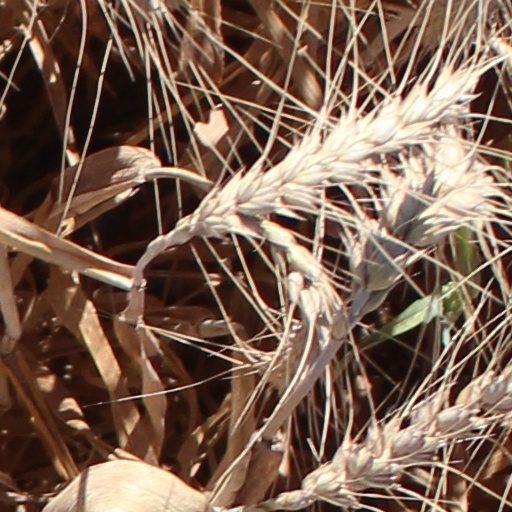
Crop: wheat